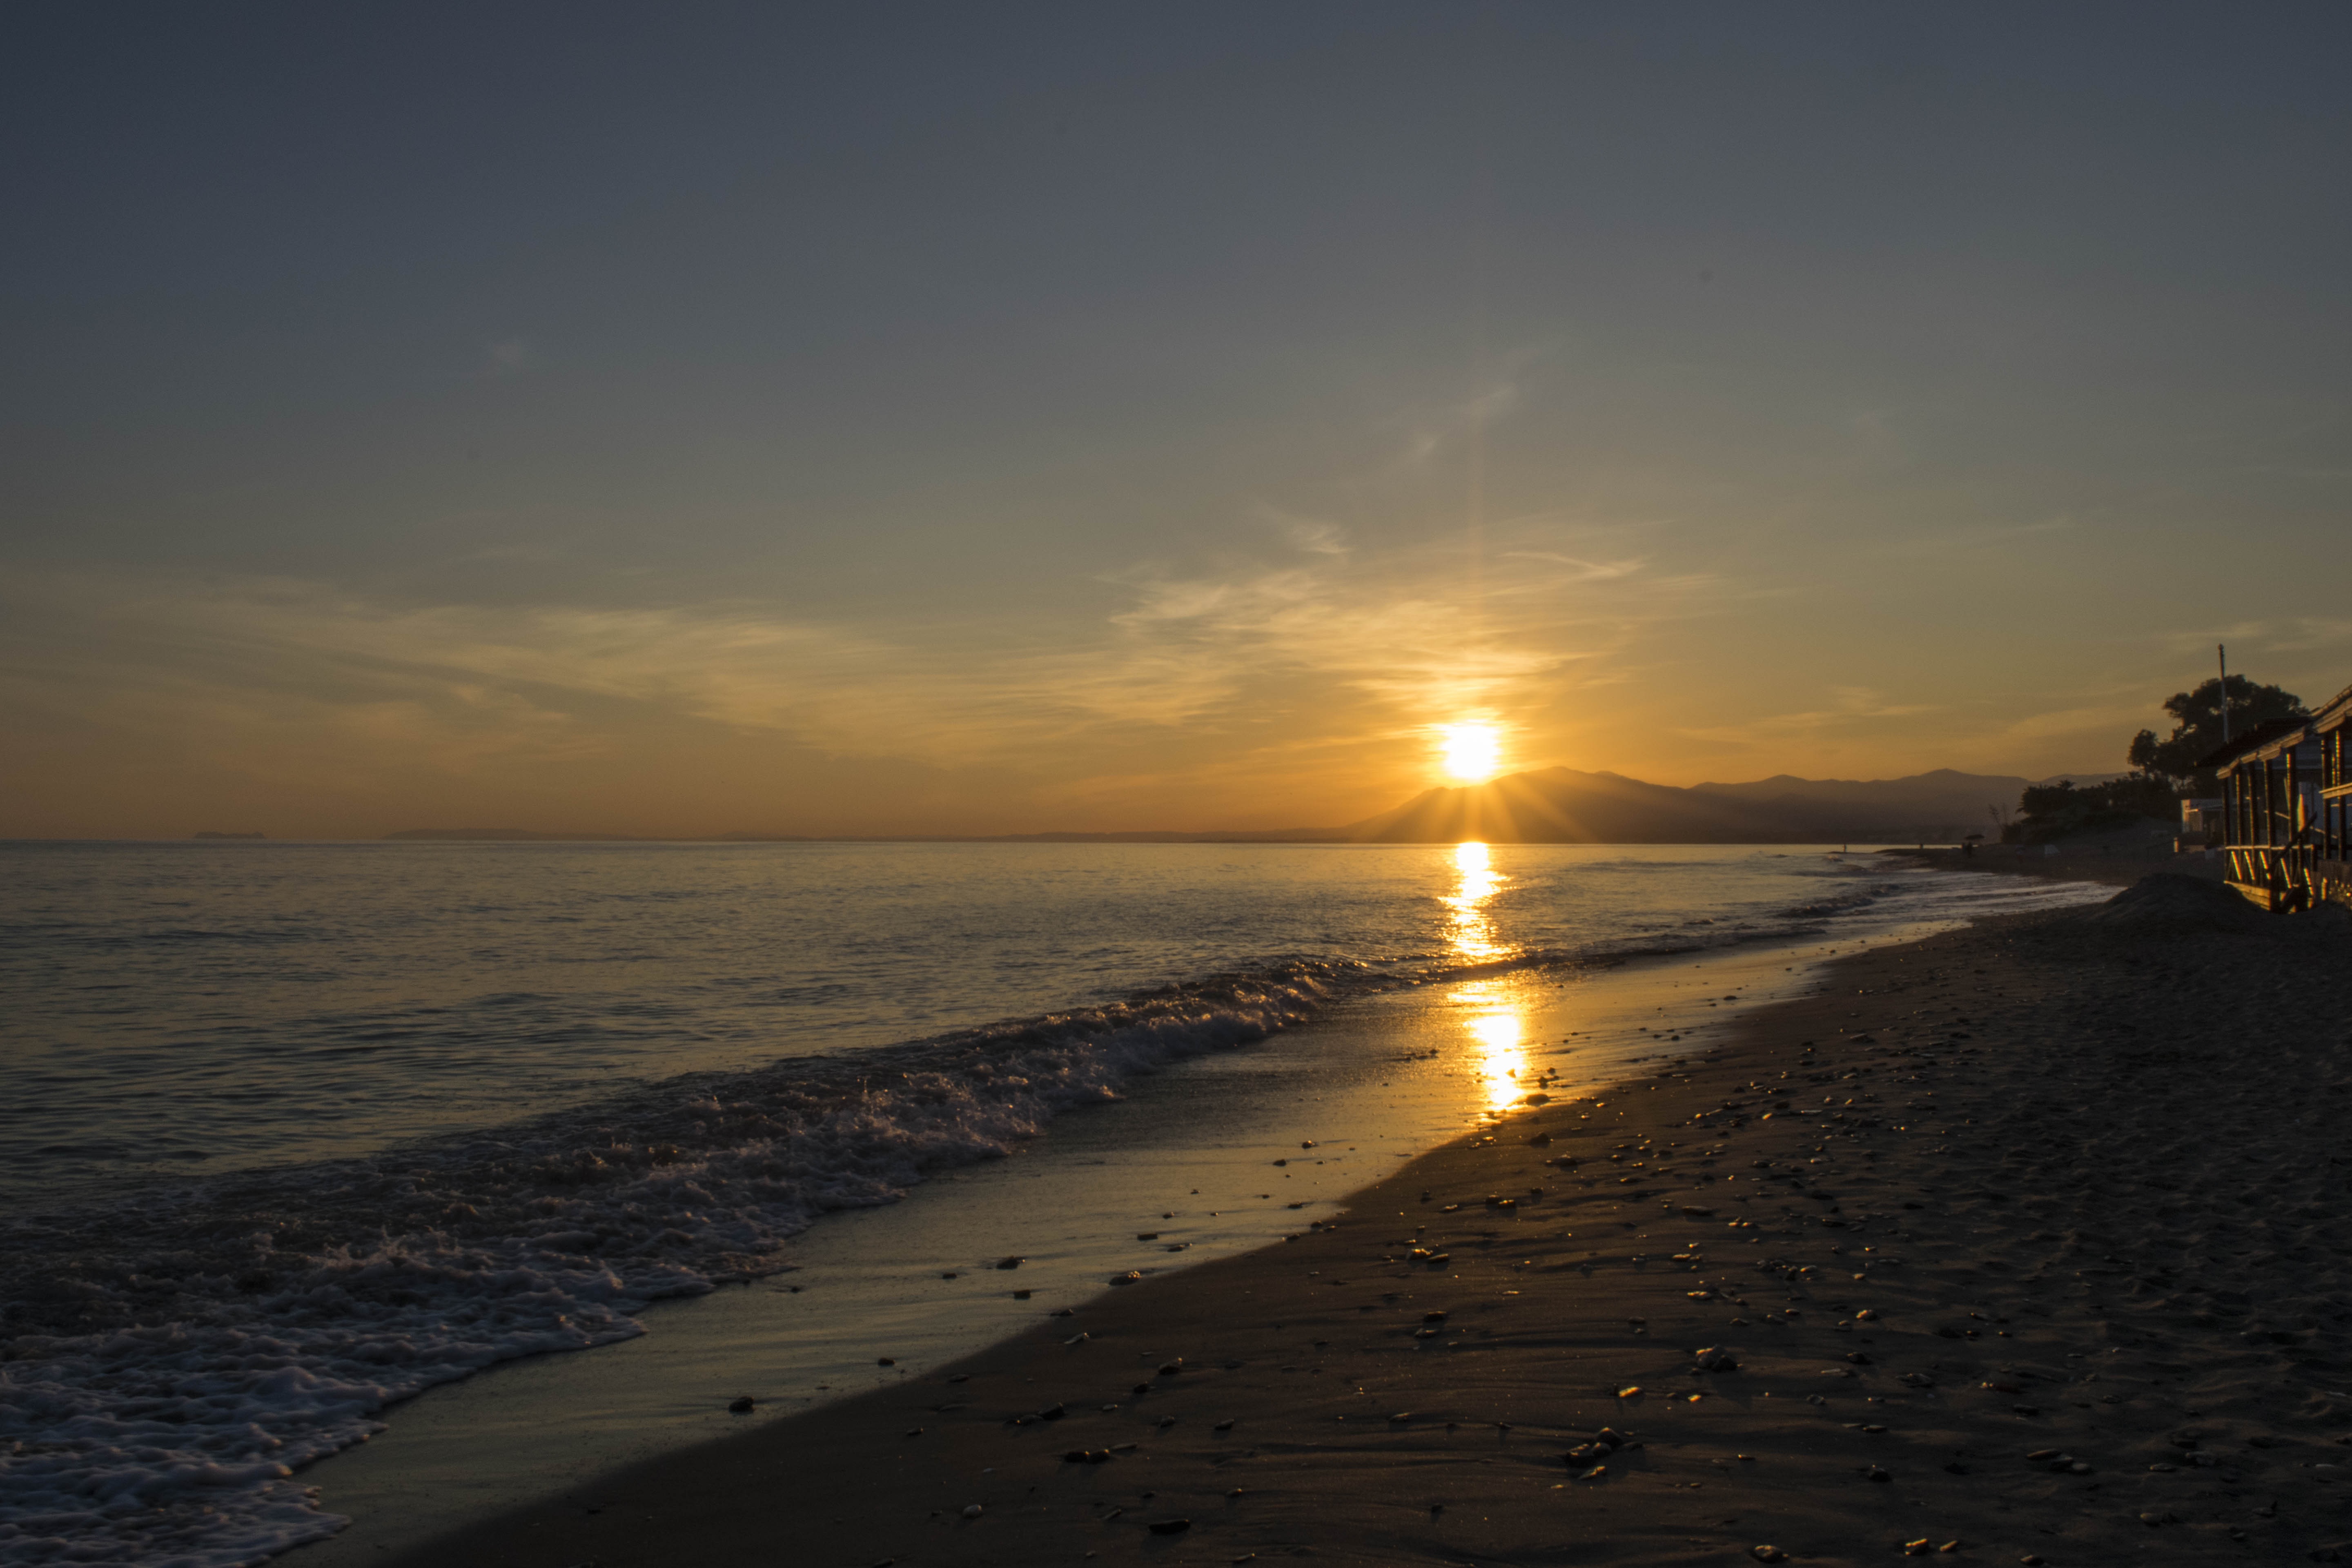
beach, sea, coast, sand, ocean, horizon, cloud, sun, sunrise, sunset, sunlight, morning, shore, wave, dawn, dusk, evening, calm, bay, body of water, cape, afterglow, ray of sunshine, wind wave